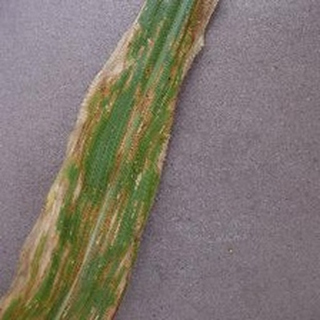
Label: corn_northern_leaf_blight